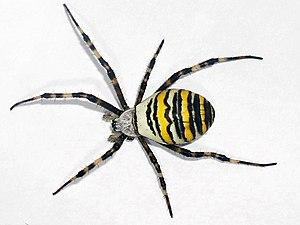
Starship Troopers ou Les Patrouilleurs de l'espace au Québec est un film américain de science-fiction de type militaire sorti en 1997 réalisé par Paul Verhoeven. Le scénario d'Edward Neumeier est librement inspiré du roman de science-fiction Étoiles, garde-à-vous ! de Robert A. Heinlein.